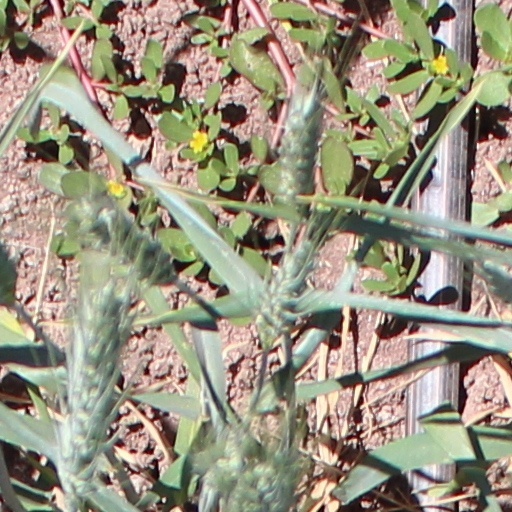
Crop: wheat